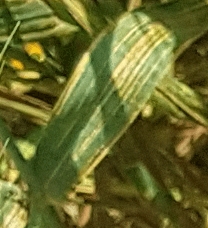
Label: Wheat___Yellow_Rust